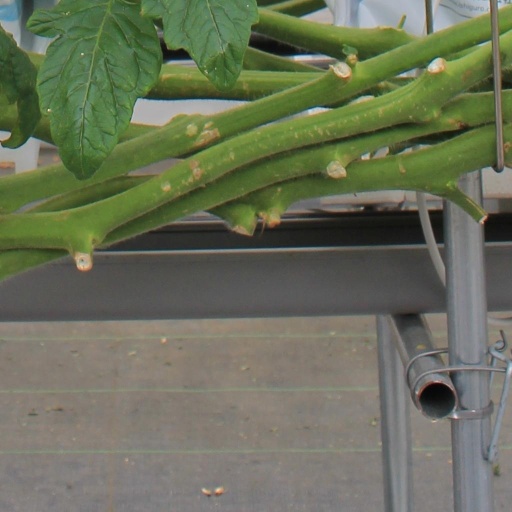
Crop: tomato